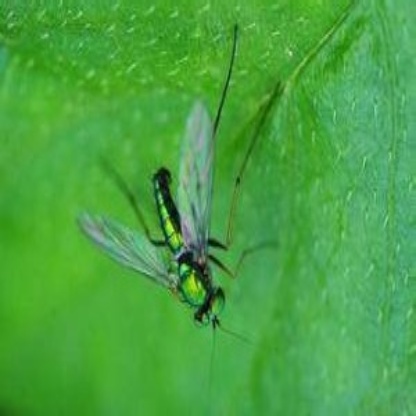
Nhãn: Rầy Nâu (Brown Plant Hopper)